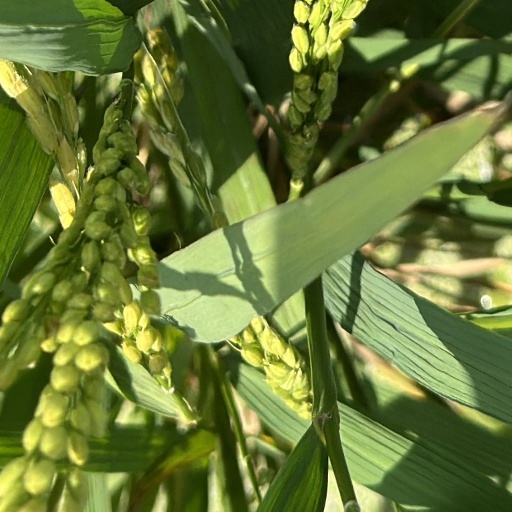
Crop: rice